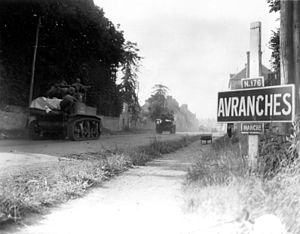
Slaget om Bretagne / Forhistorie / Operation Overlord
Amerikanske kampvogne kører gennem Avranches
Slaget om Bretagne under 2. Verdenskrig var fortsættelsen af Operation Cobra, som førte til amerikanernes udbrud fra brohovedet i Normandiet. Slaget begyndte den 1. august 1944 og varede på grund af belejringerne af byerne Lorient og Saint-Nazaire ved til krigens slutning.